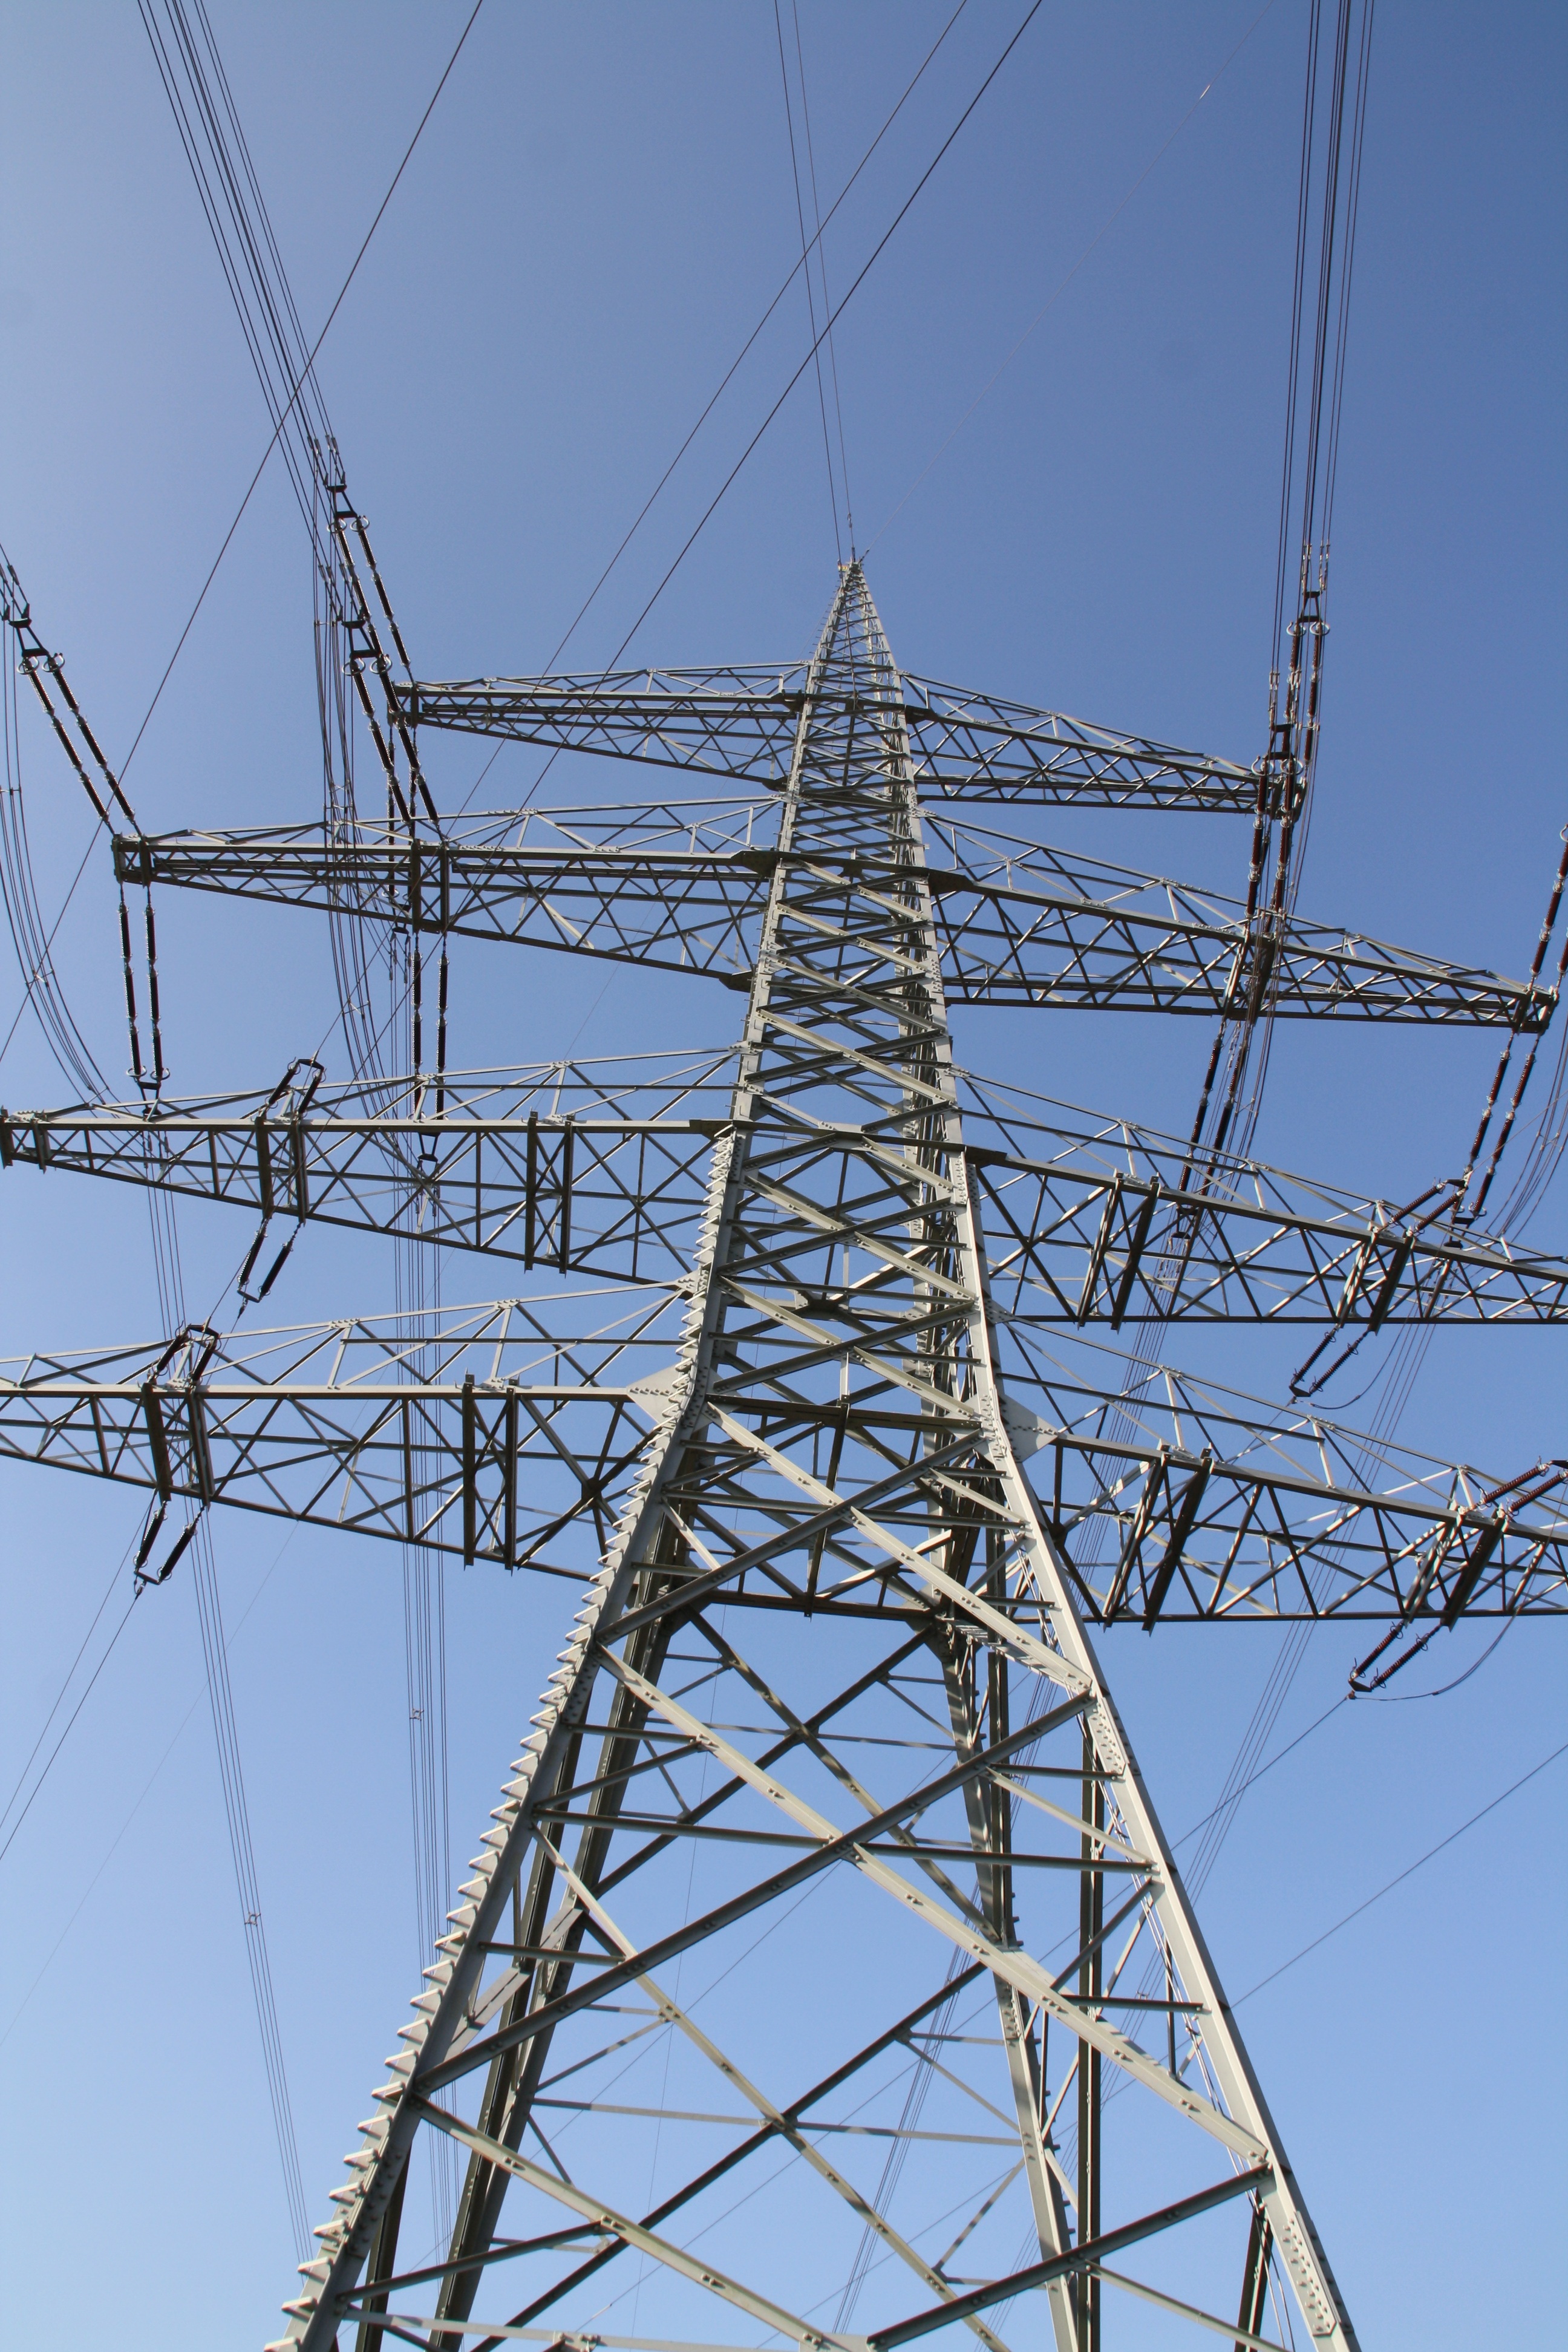
cable, line, tower, power line, mast, electricity, energy, current, power poles, power supply, transmission tower, outdoor structure, electrical supply, overhead power line, public utility